RowPerfect

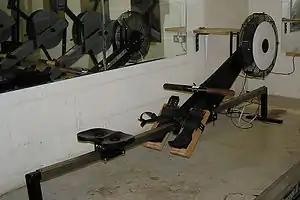
Rowperfect Indoor Rower

The Rowperfect is an indoor rowing machine, designed in 1987 and patented in 1988, by Casper (Cas) Rekers. It is designed to accurately simulate the feeling of rowing on the water. Both the flywheel and the seat are free to move on a slide — this is different from the majority of rowing machines, where the flywheel is fixed and only the seat moves. Its mass and movement are balanced and engineered to enable rowing technique to be learned and refined. This is called a "floating head" rowing simulator: the fixed flywheel type is called a "fixed head" ergometer.